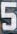
Number: 5